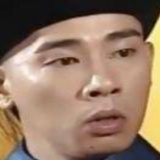
diễn viên Trương Nhất Sơn